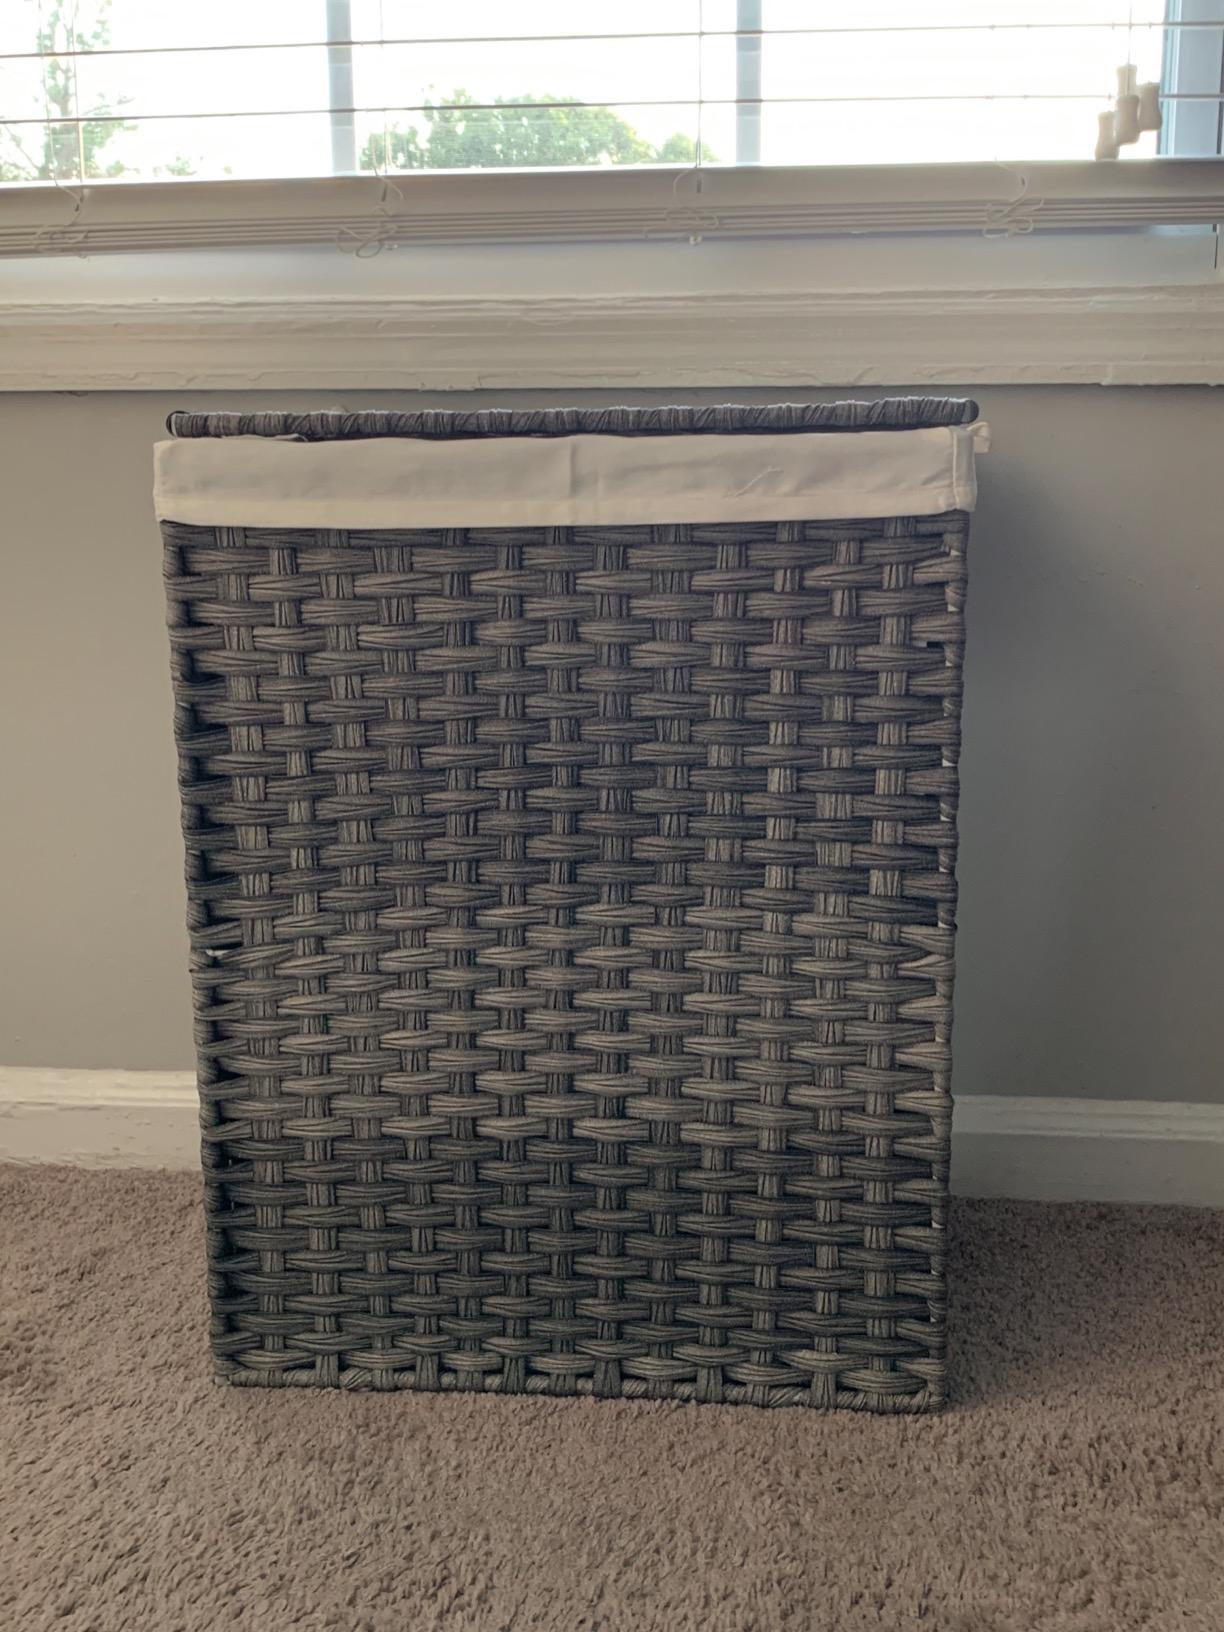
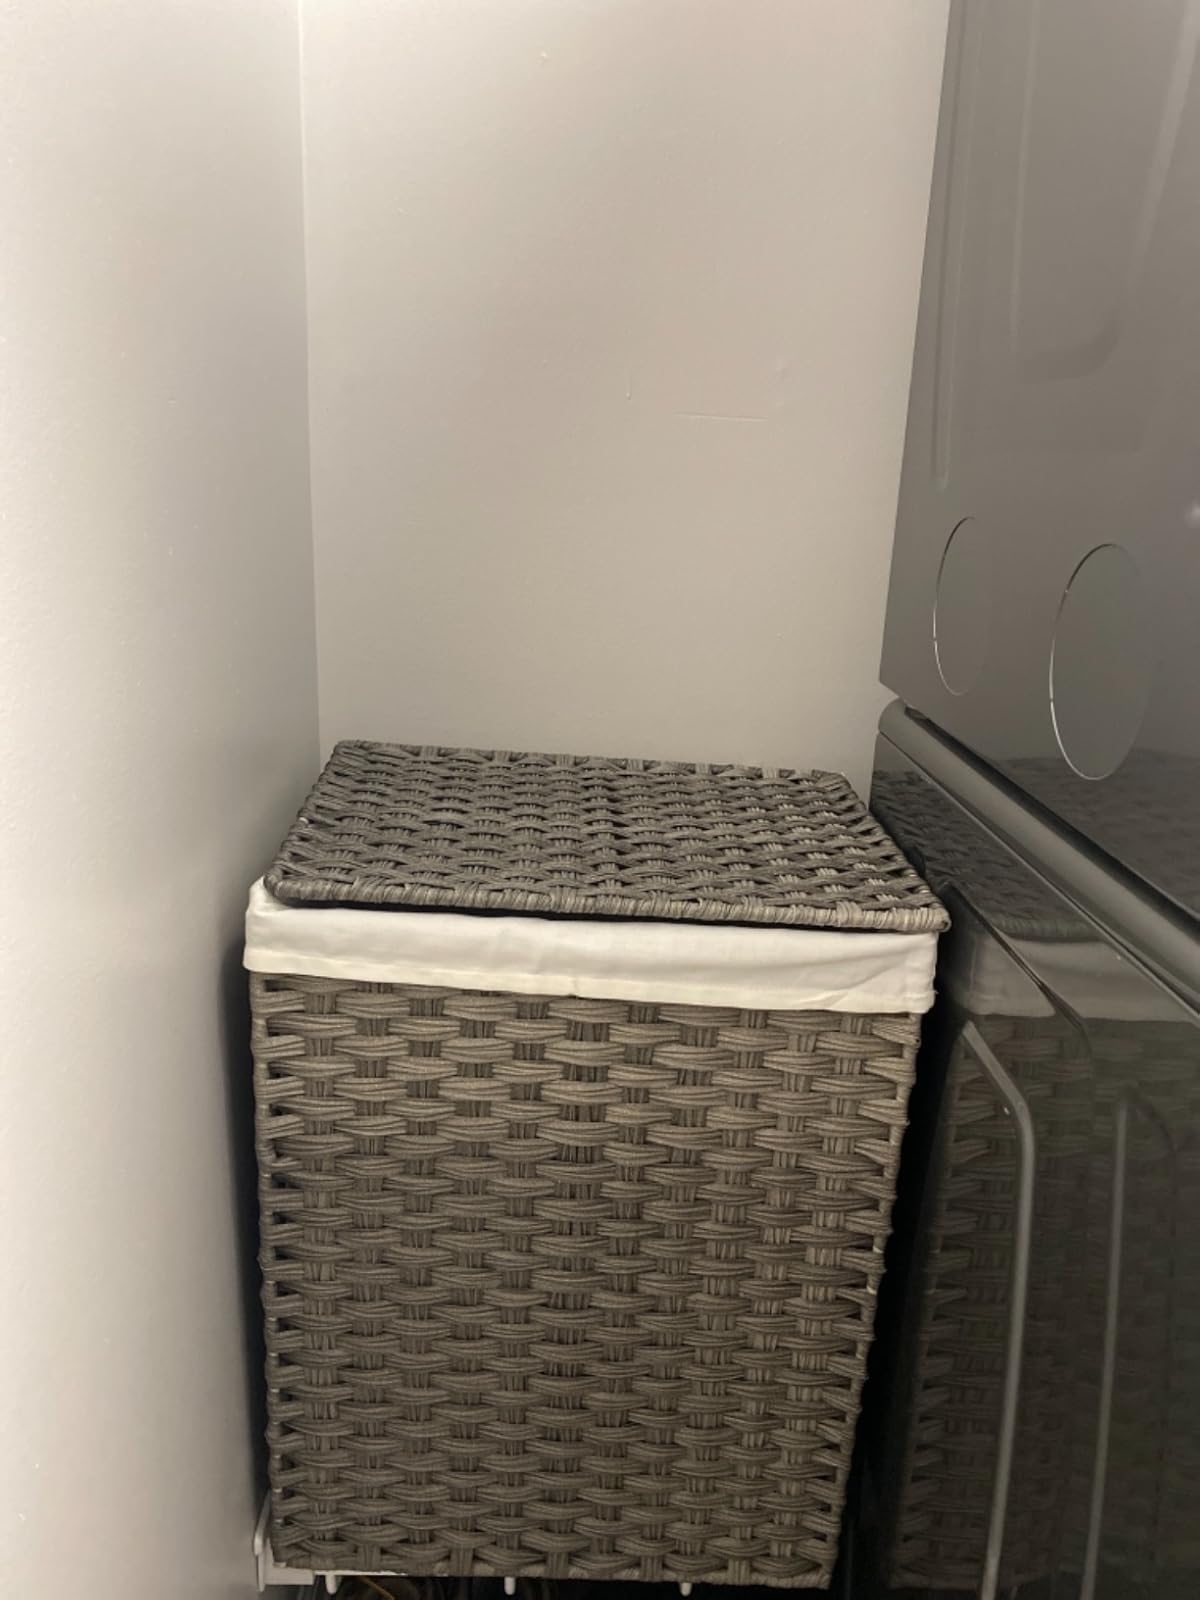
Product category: items_hamper
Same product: yes